Plug-in electric vehicles in Sweden

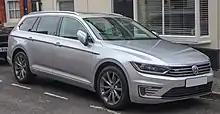
The Volkswagen Passat GTE listed as the top-selling plug-in electric car in Sweden in 2016 and 2017, and ranks as the all-time second best-selling plug-in in the country.

, the all-time top selling plug-in electric cars are the Mitsubishi Outlander P-HEV with 7,506 units registered, followed by the Volkswagen Passat GTE (4,075), Volvo V60 PHEV (3,239), Nissan Leaf (2,561) and Tesla Model S (2,099). The Renault Kangoo Z.E. continued as the all-time the leader in the plug-in commercial utility segment with 1,024 units. The following table presents registrations of highway-capable plug-in electric passenger cars by model between January 2011 and September 2016.